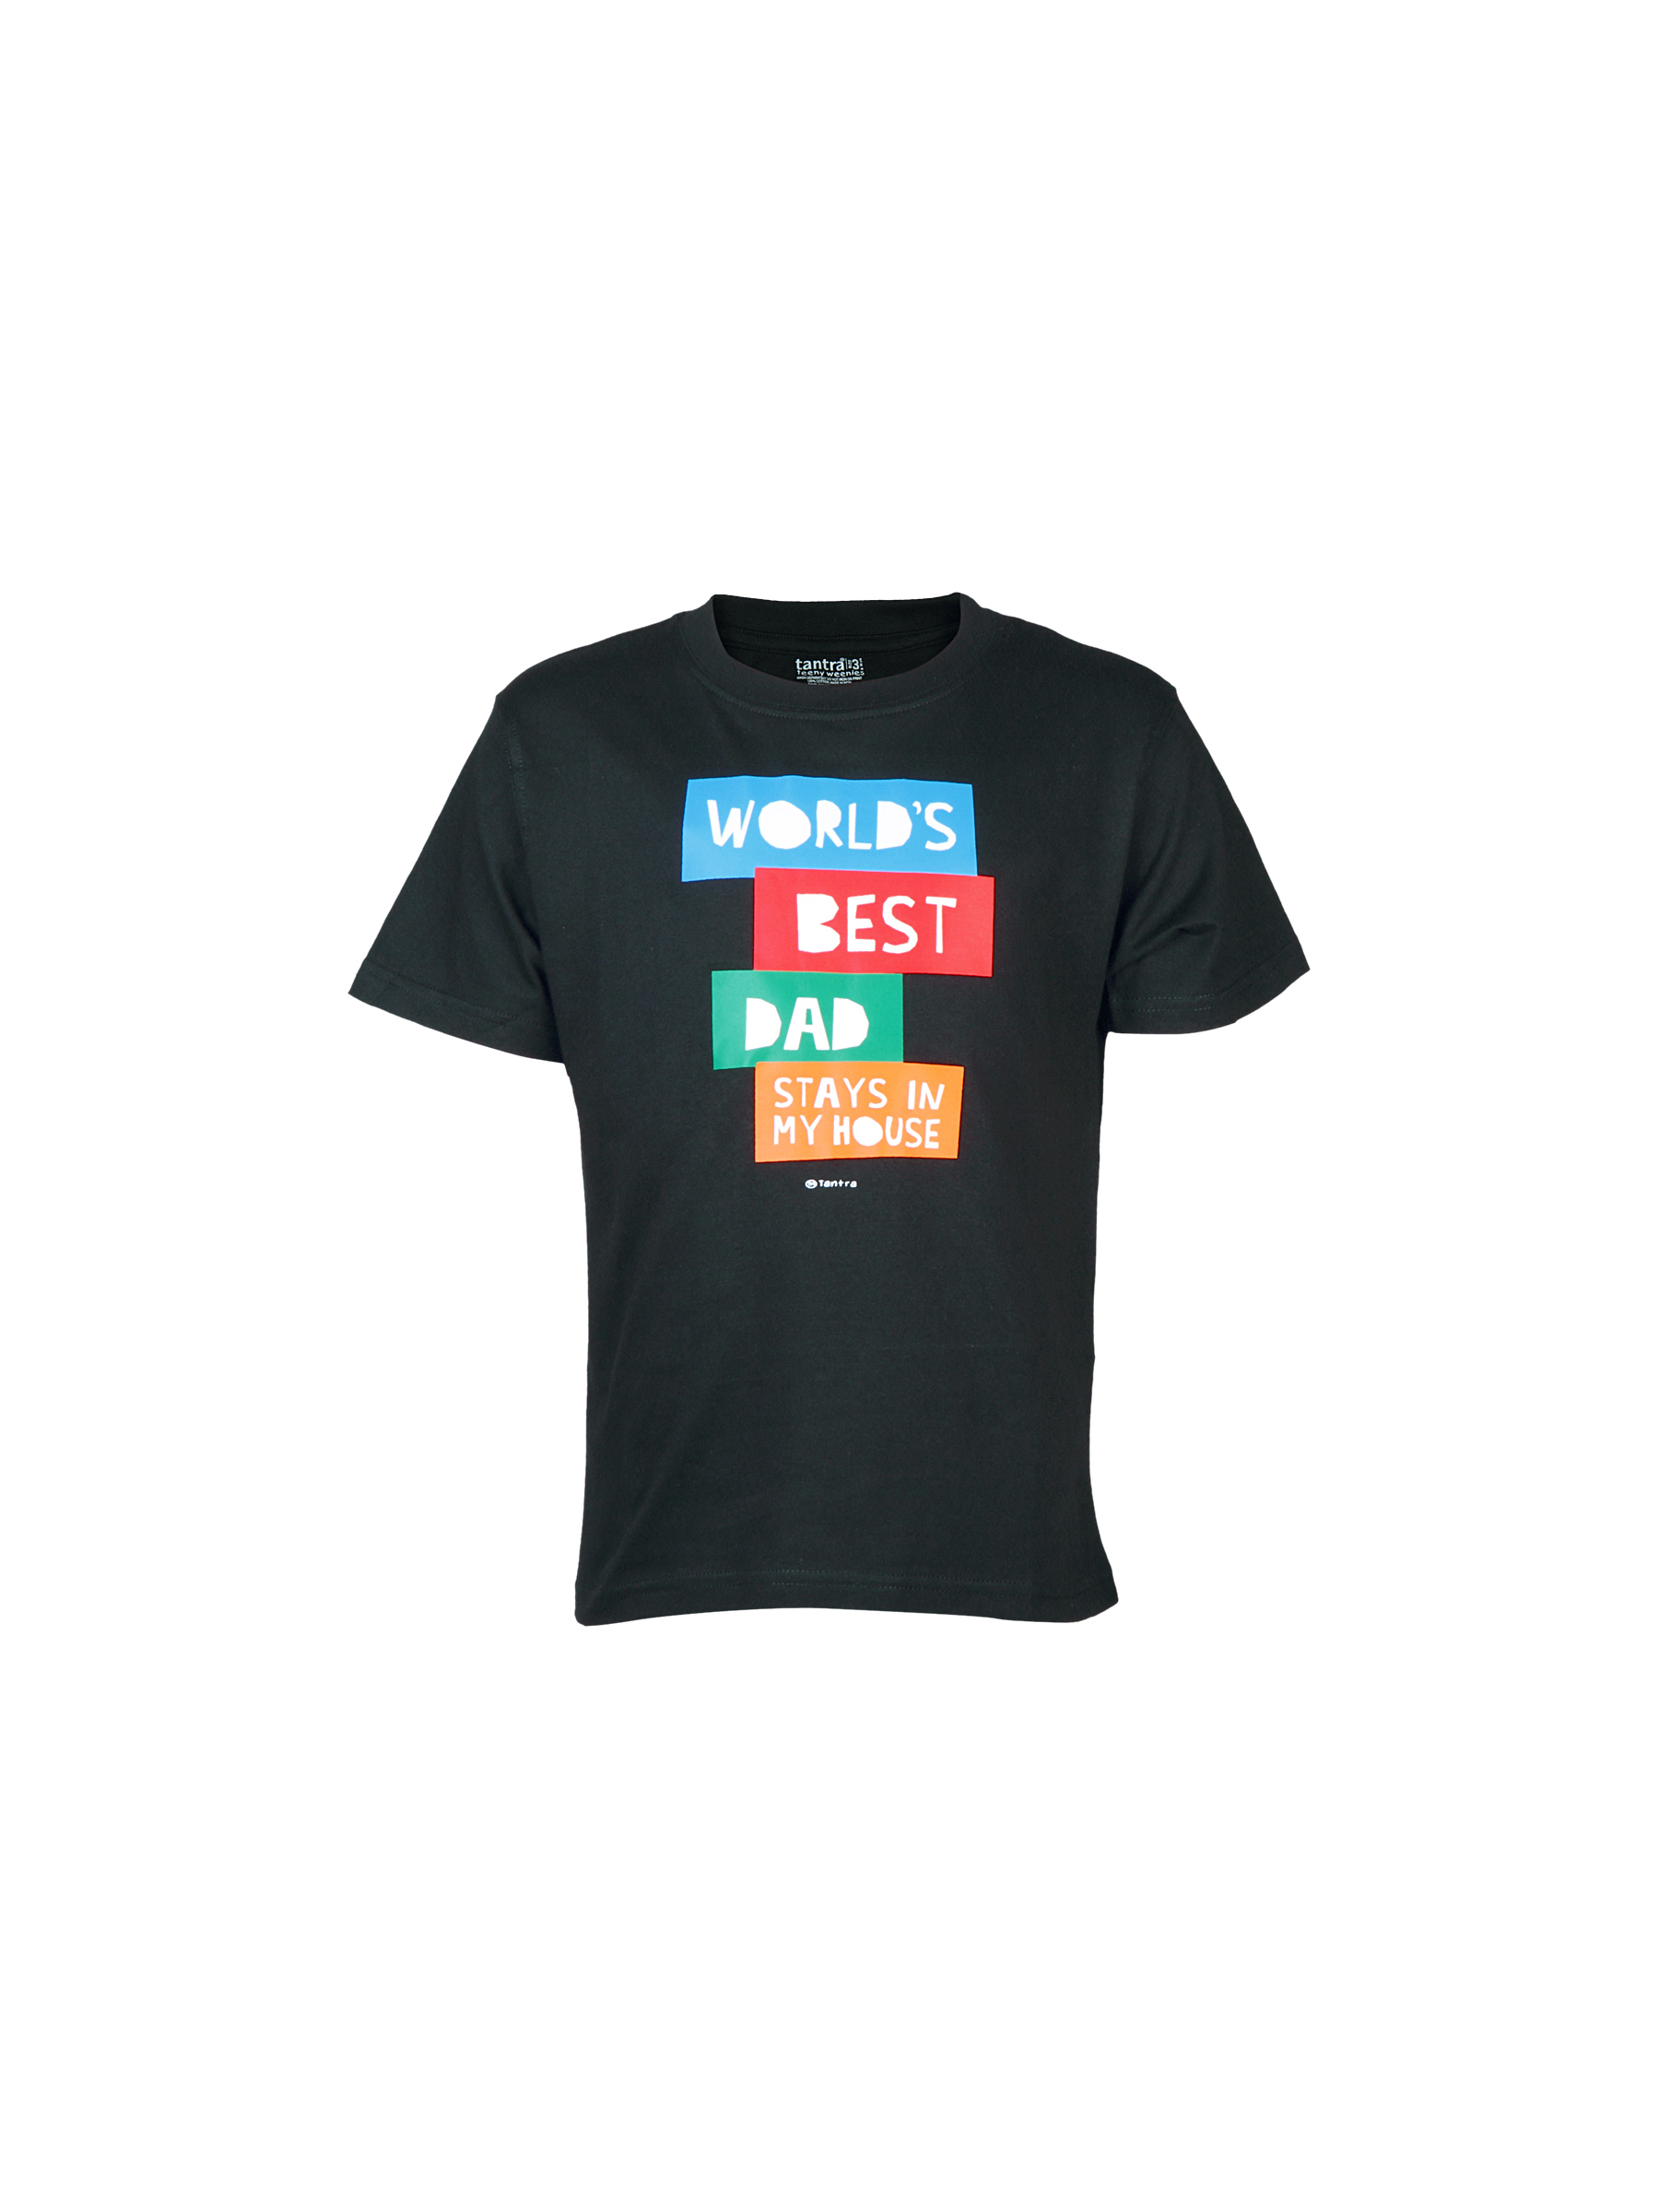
Tantra Unisex Printed Black Tshirts
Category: Apparel / Topwear / Tshirts
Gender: Unisex
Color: Black
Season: Fall 2011
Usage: Casual